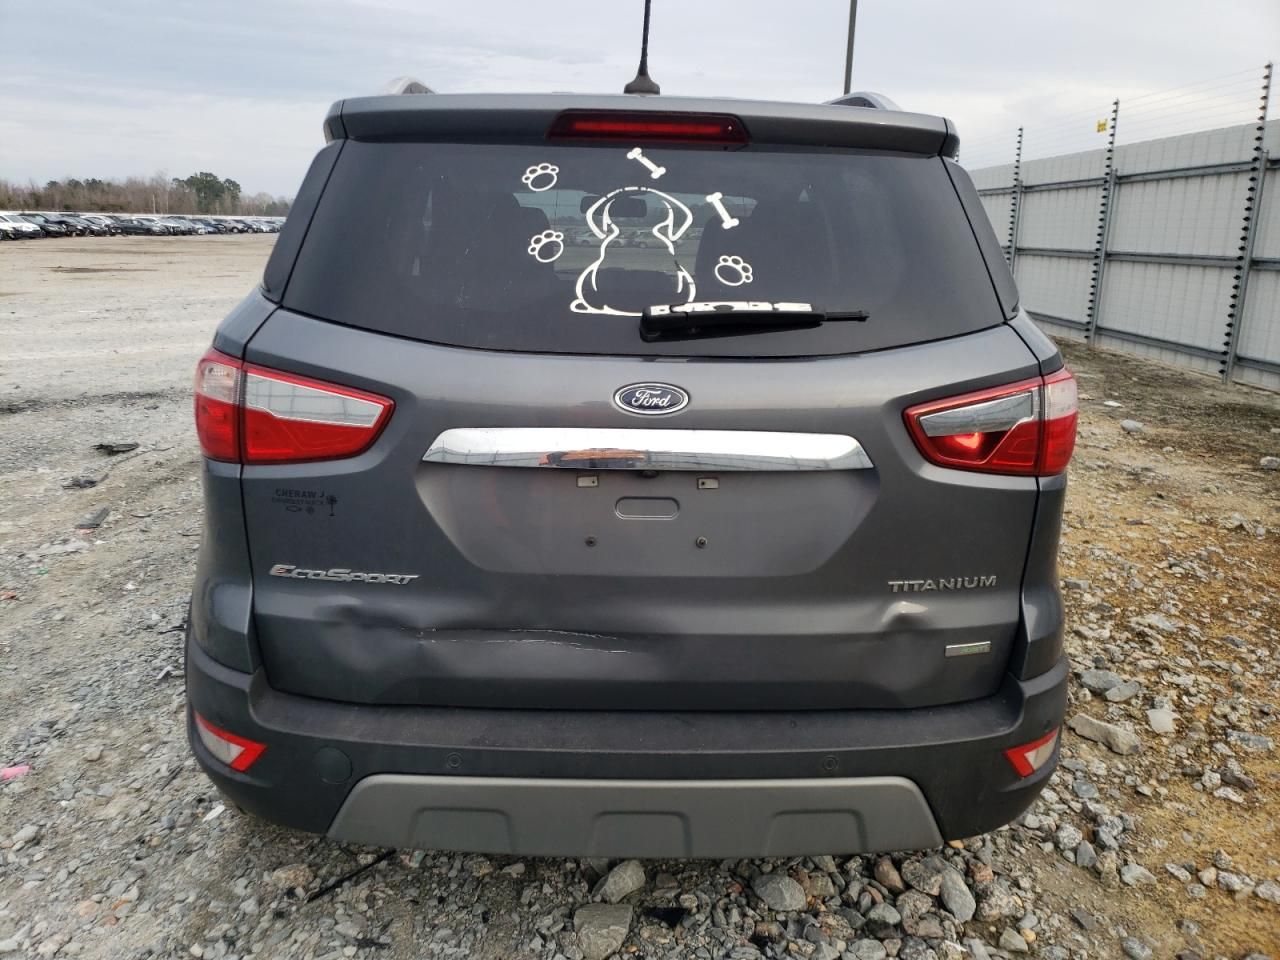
Aucun dommage détecté.
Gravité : aucun